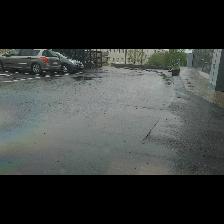
Label: NonHuman